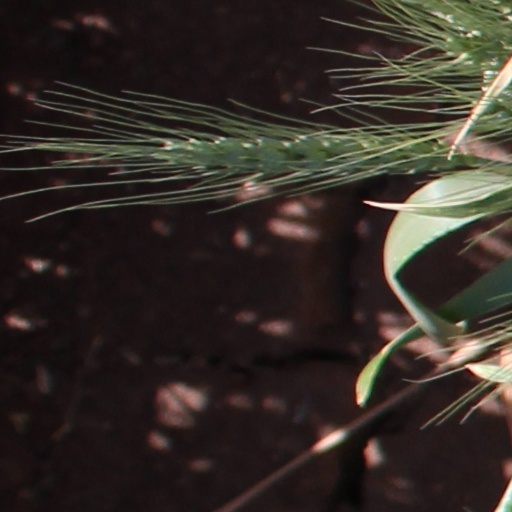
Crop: wheat